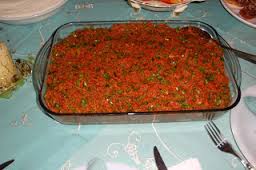
Yemek: kisir